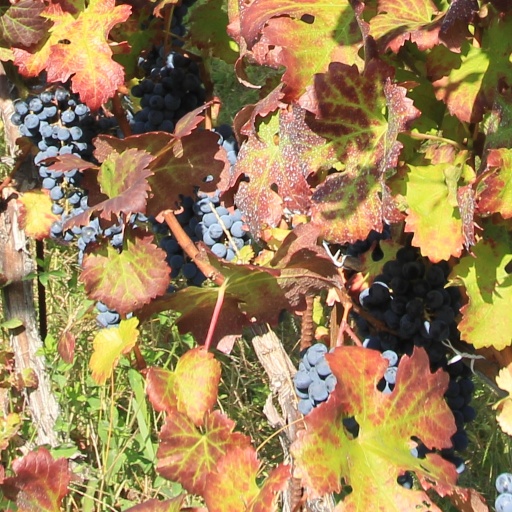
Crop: grape